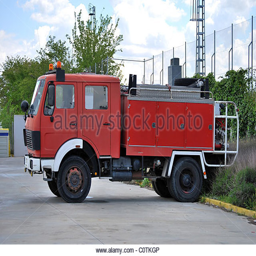
old fire truck parked in the street